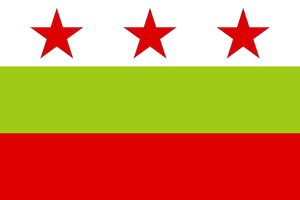
Cet article présente une liste des principales villes d'Équateur jusqu'en 2012.
Cevallos est un canton d'Équateur situé dans la province de Tungurahua.